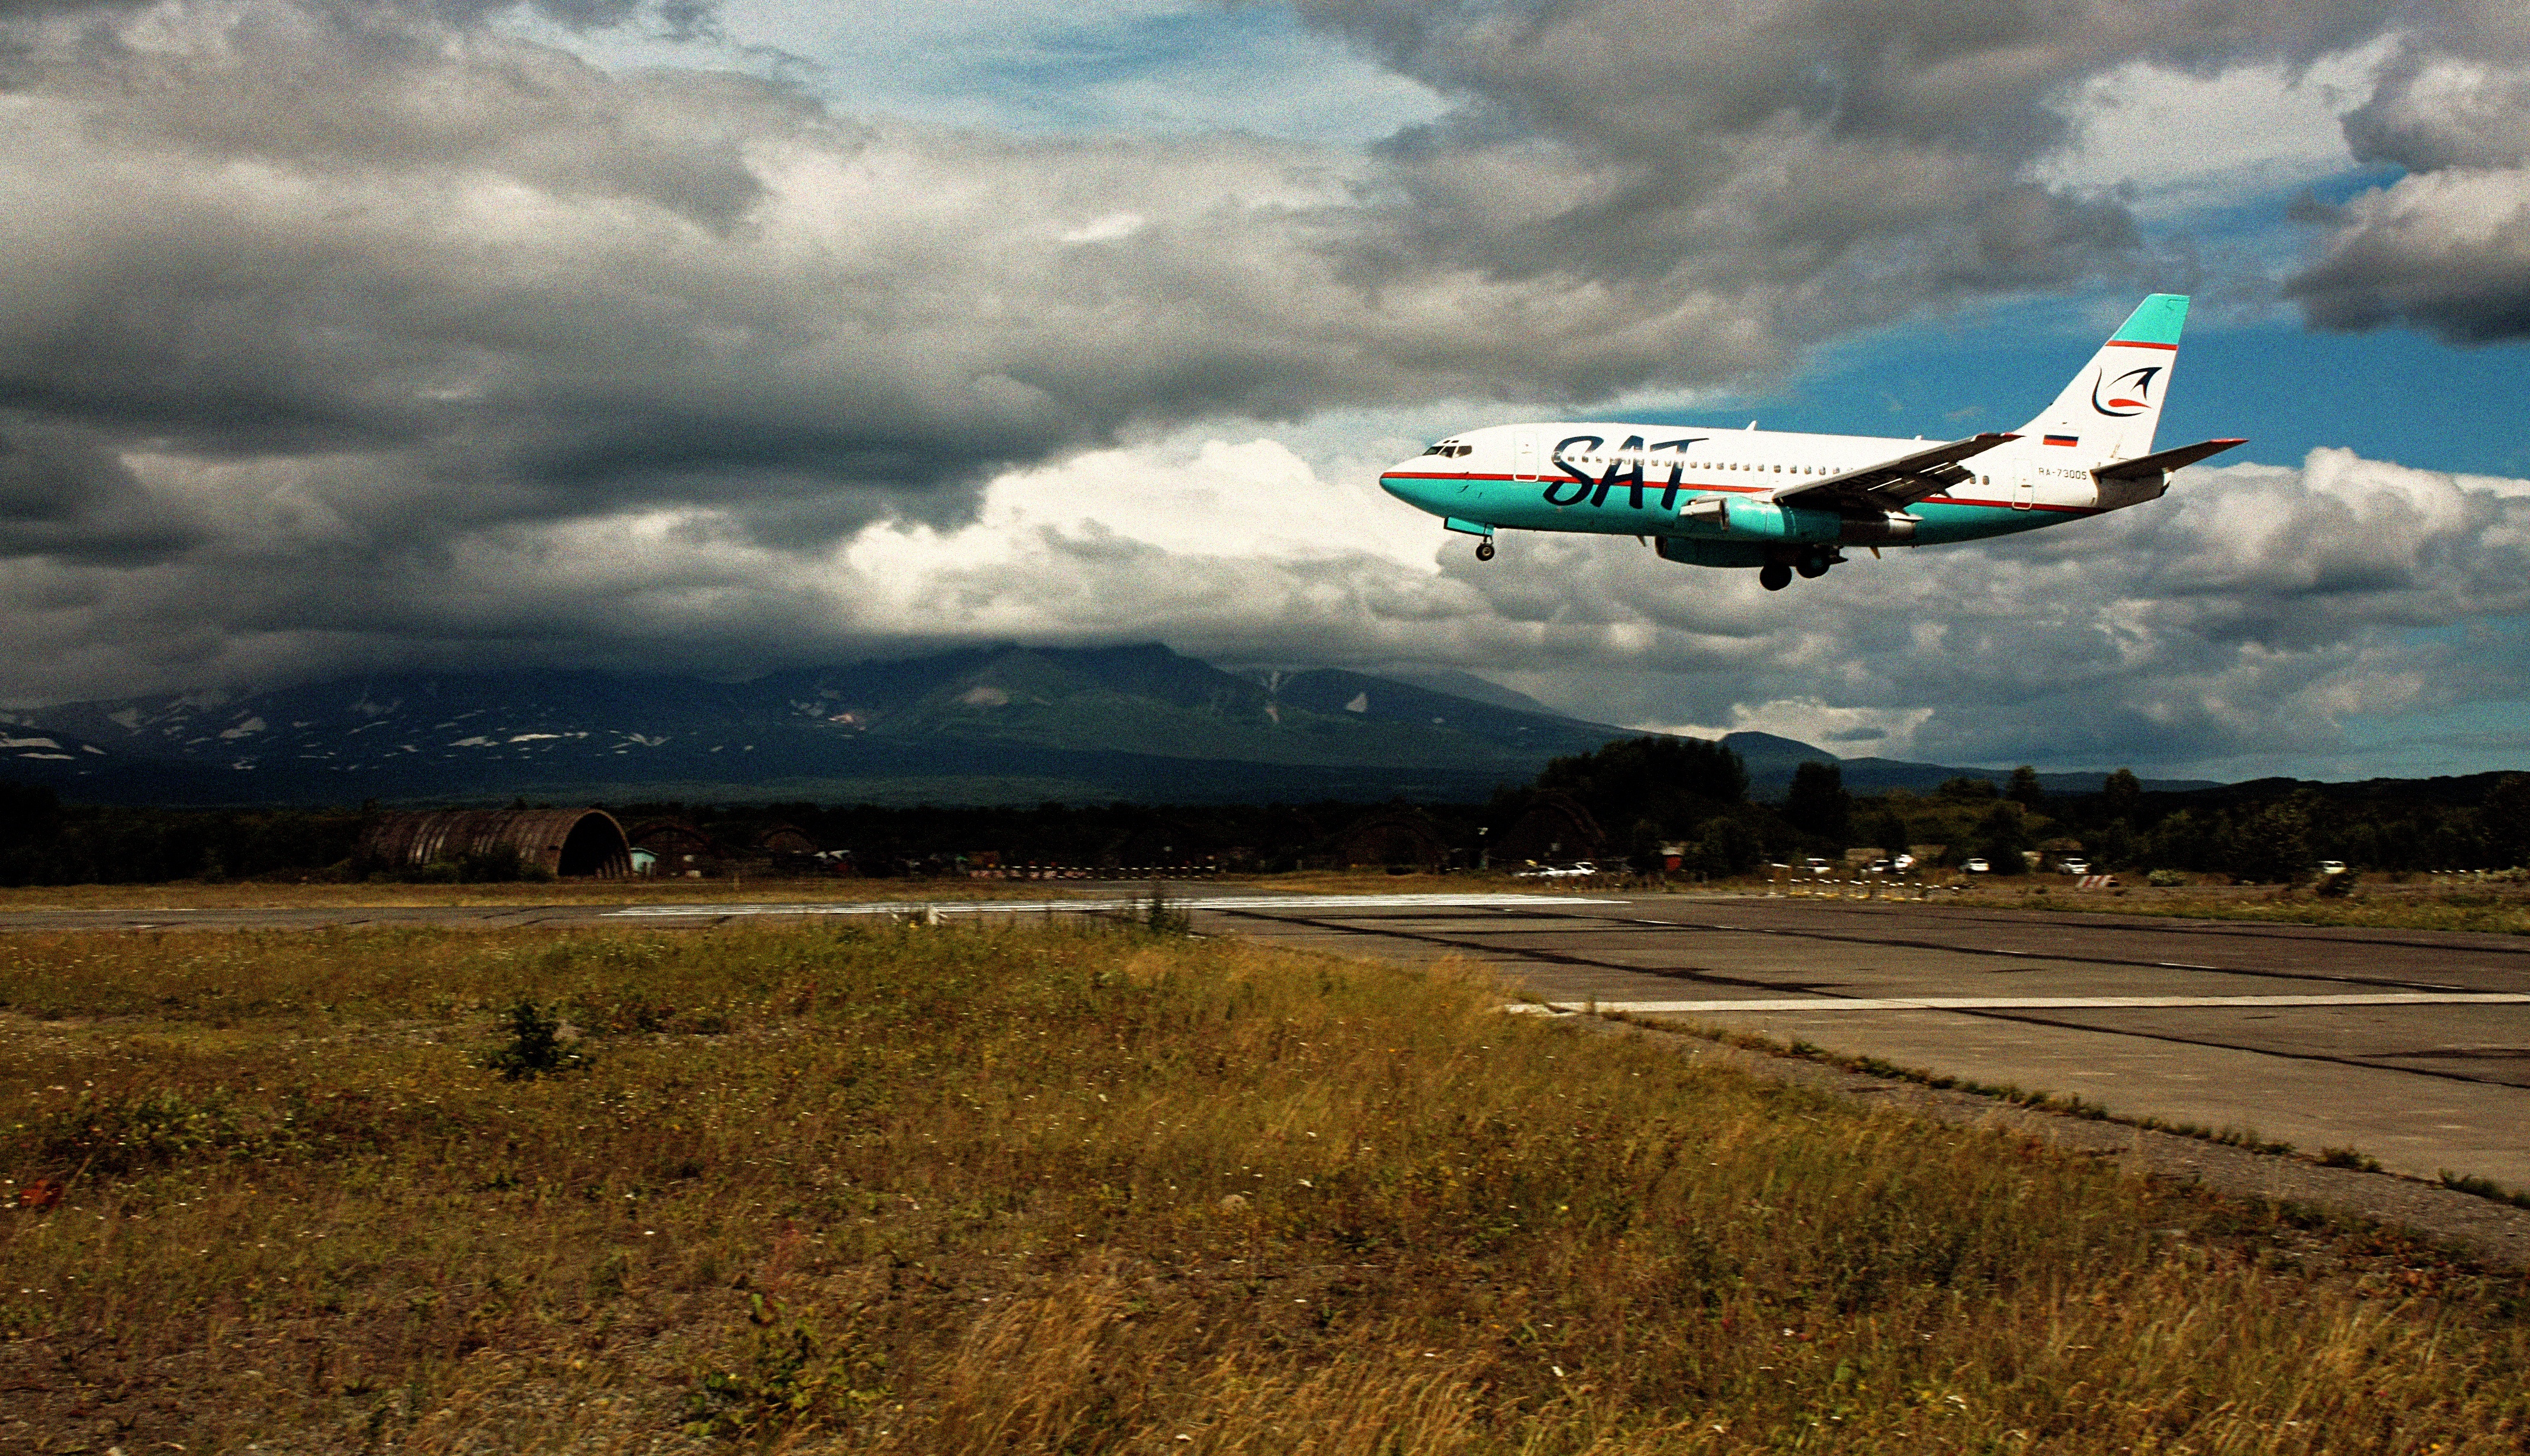
wing, airplane, aircraft, vehicle, airline, aviation, flight, airliner, boeing, takeoff, air force, jet aircraft, atmosphere of earth, wide body aircraft, narrow body aircraft